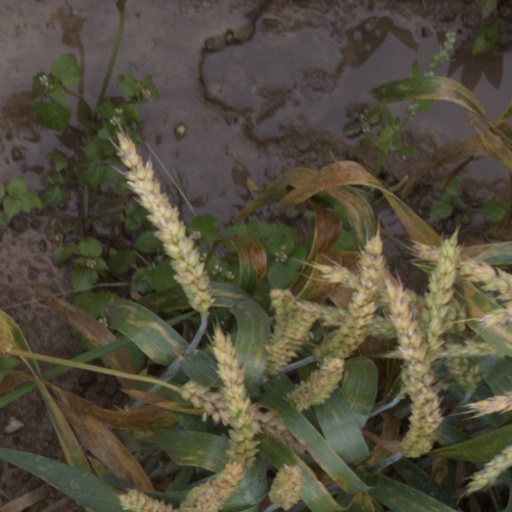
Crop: wheat